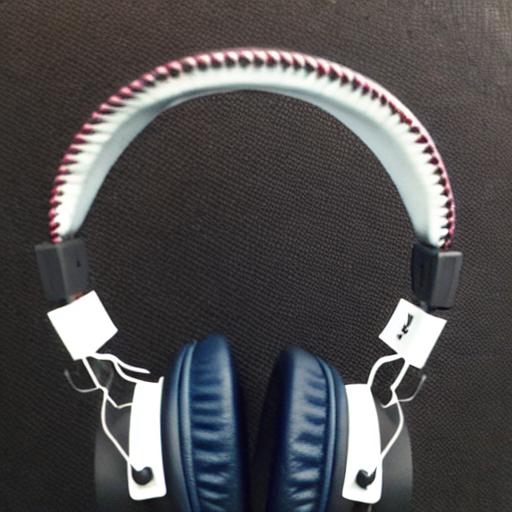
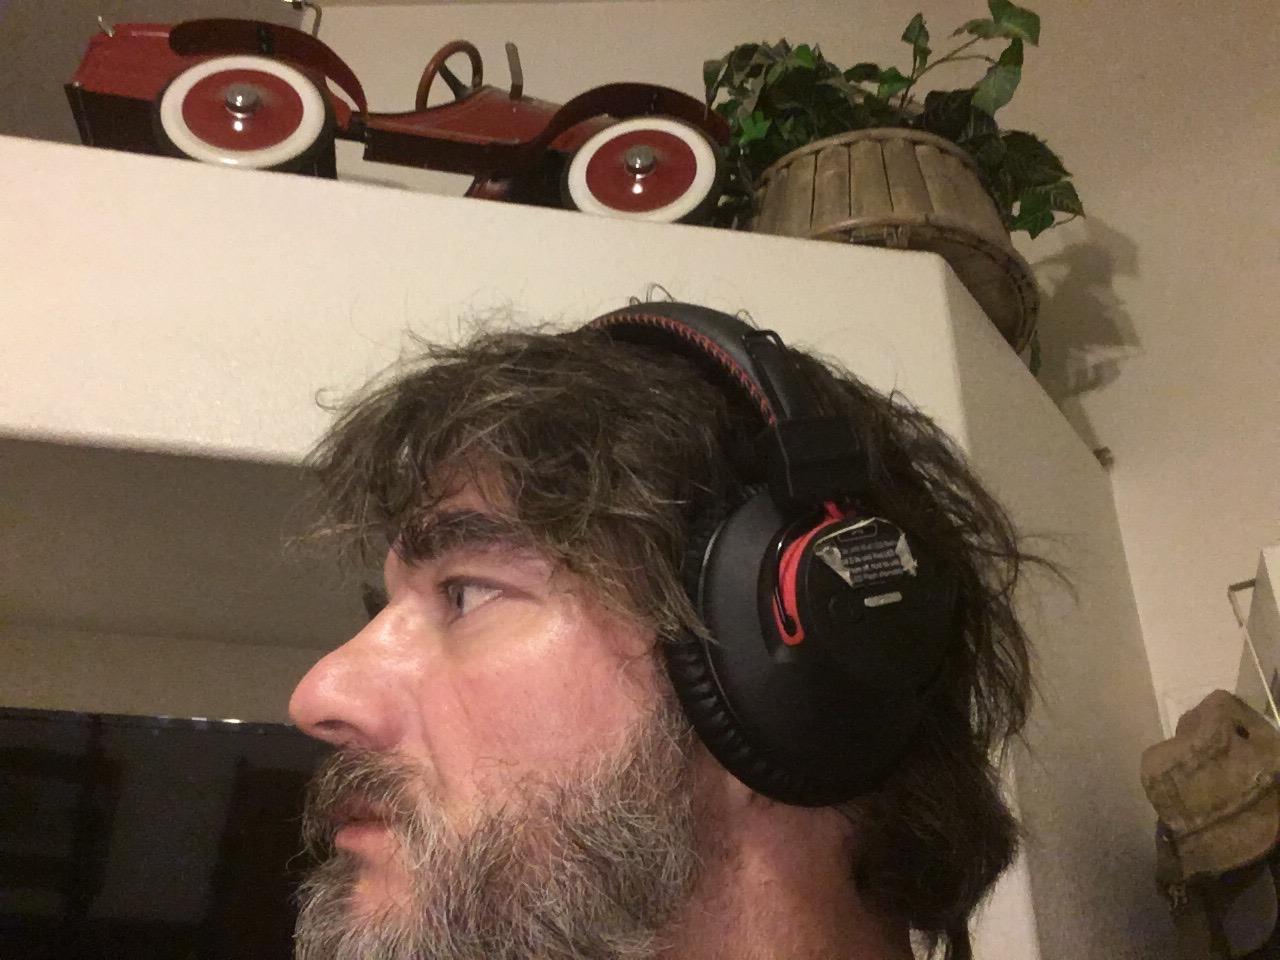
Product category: headphones
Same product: no